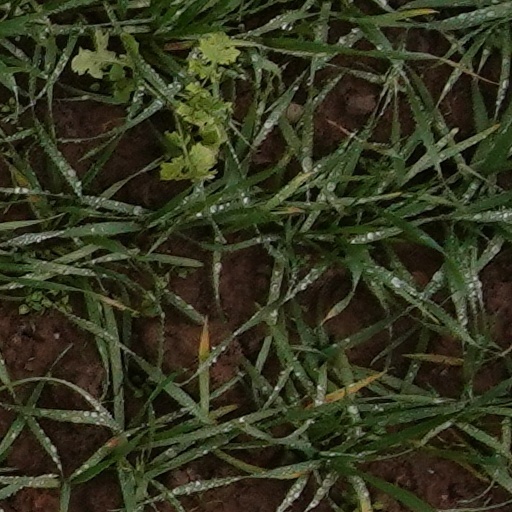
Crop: wheat